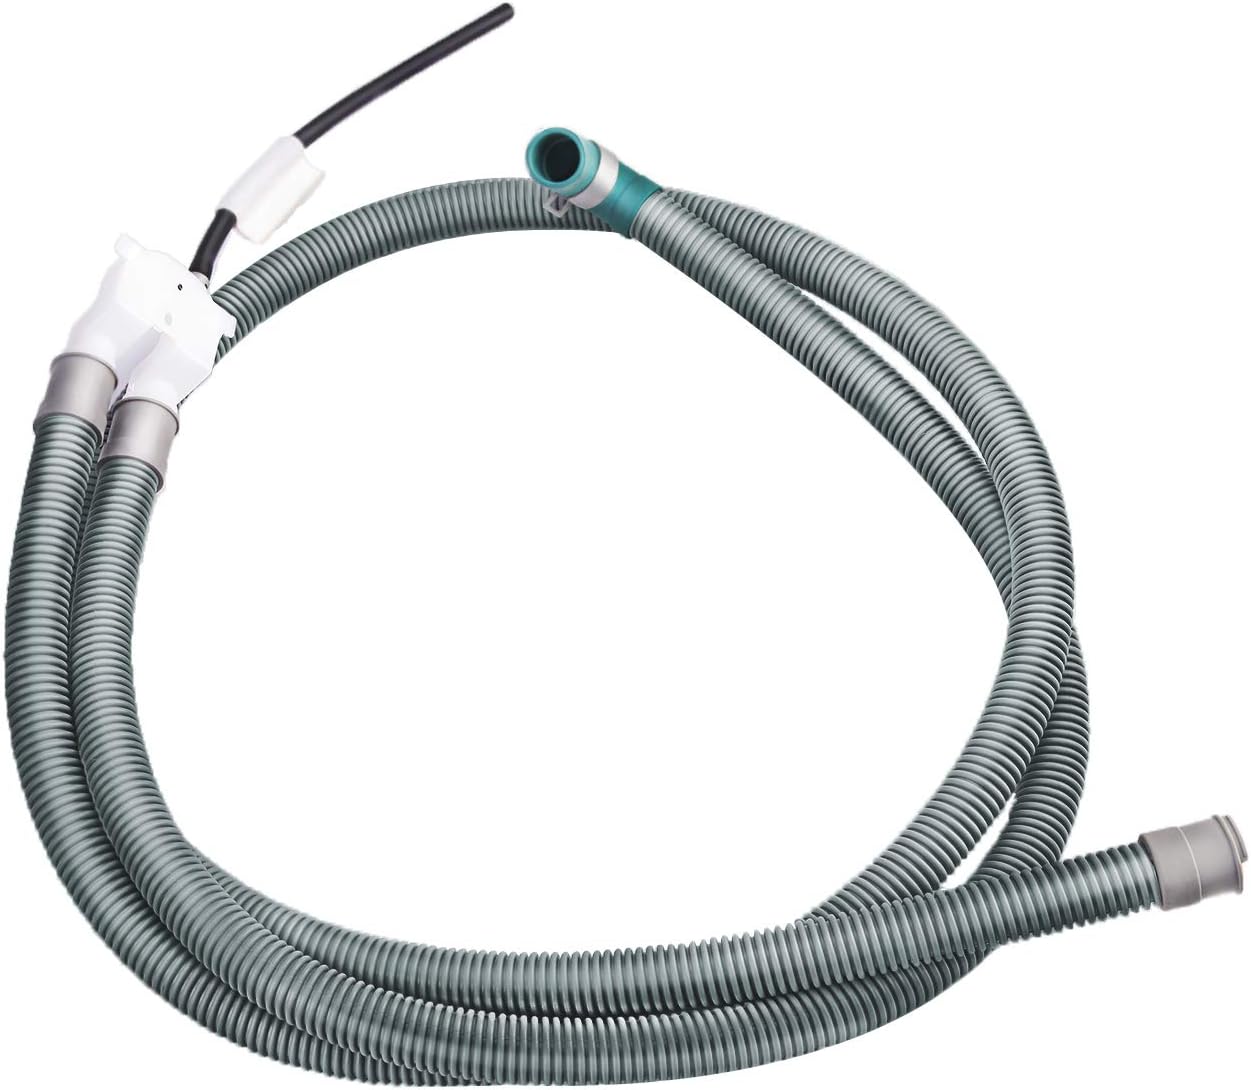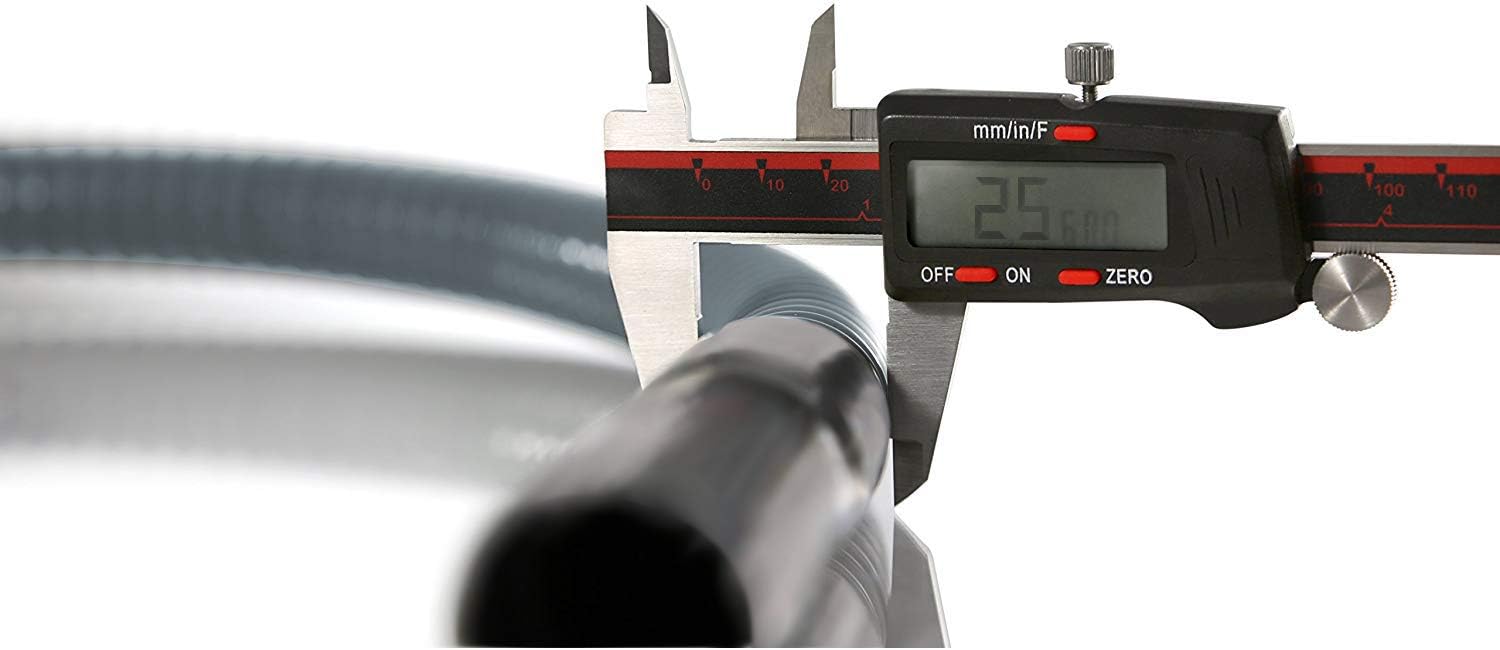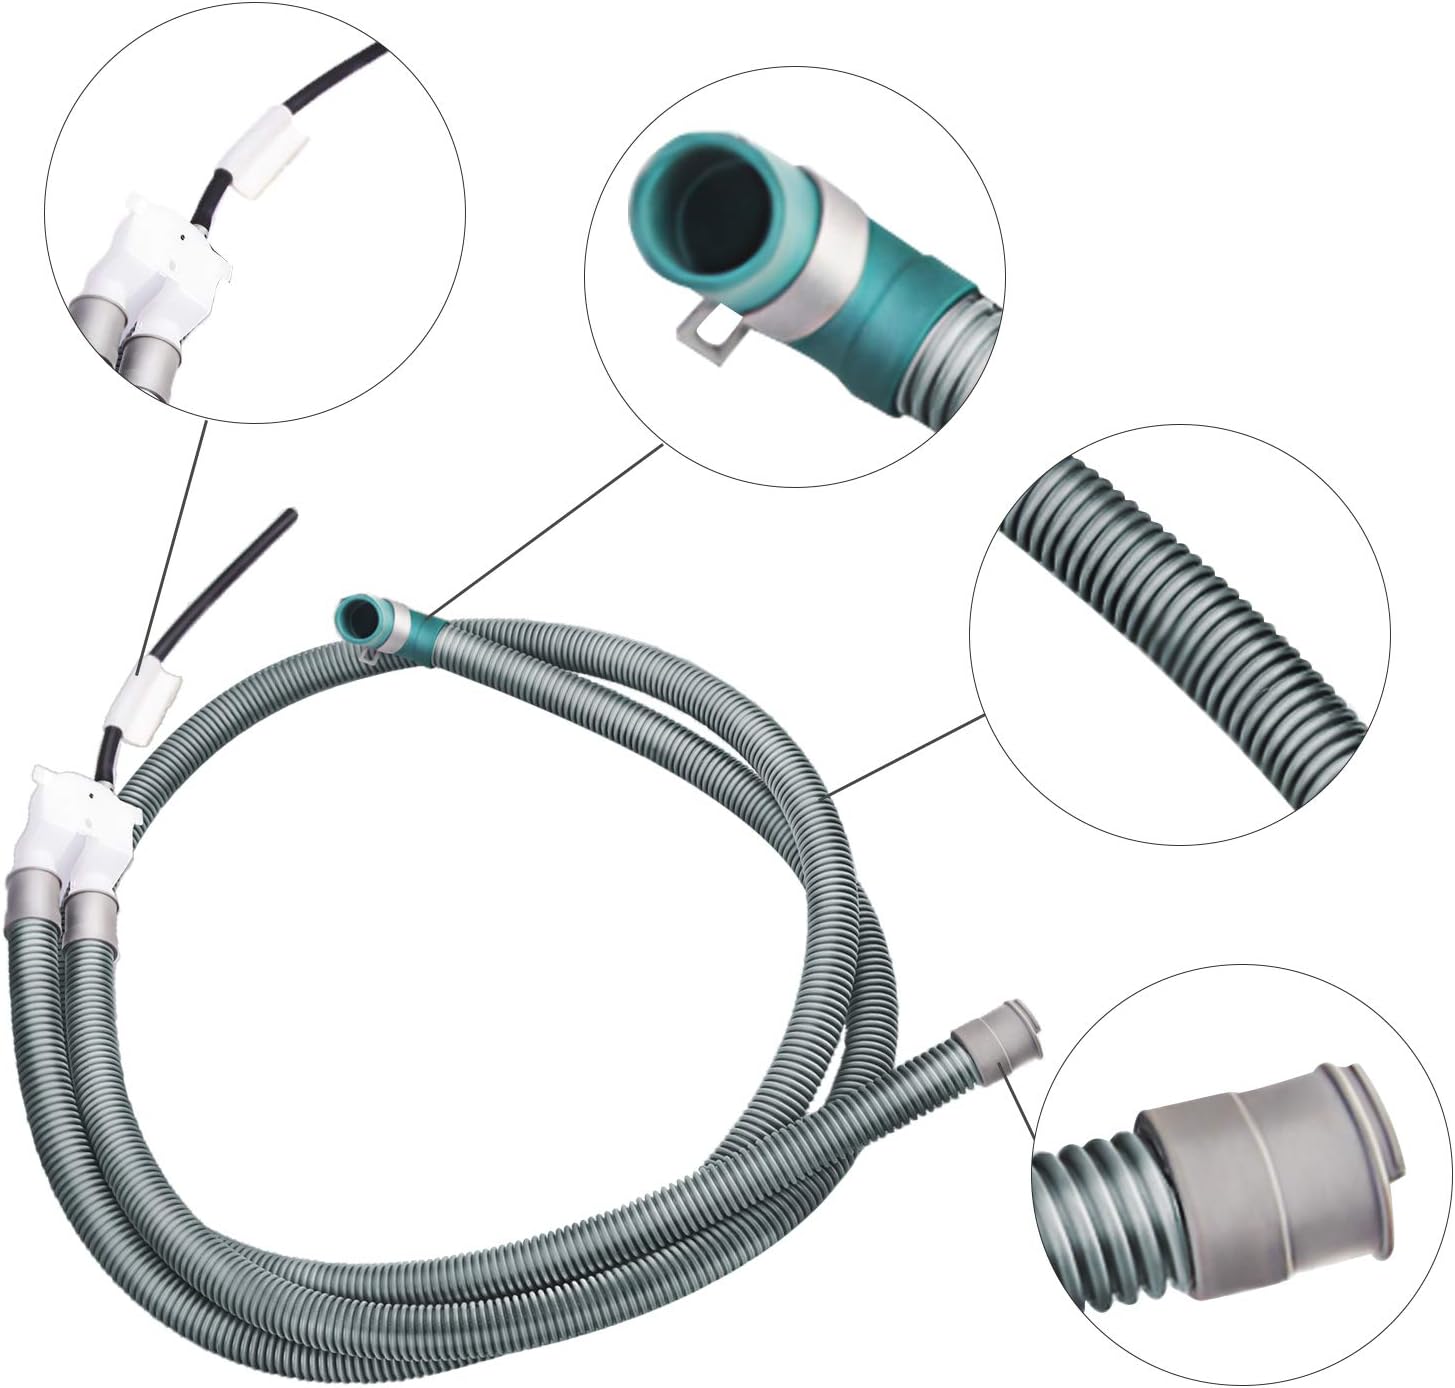
5215ER2002G Washing Machine Drain Hose Assembly, Replacement for LG and Kenmore AEM73773301, 5215ER2002Q, 1268108, 5215ER2002E, 5215ER2002N, 5215ER2002S, AH3527325, EA3527325, PS3527325, B00AH5ZAW6.
Category: Tools & Home Improvement
Known Applicable LG Models: WM2077CW, WM2277HW, CW2079CWD, CW2079CWN, WD1460FD, WM0001HTM, WM0001HTMA, WM0532HW, WM0642HS, WM0642HW, WM0742HGA, WM0742HWA, WM1811CW, WM1832CW, WM2011HW, WM2032HS, WM2032HW, WM2042CW, WM2050CW, WM2075CW, WM2101HW, WM2233HD, WM2233HS, WM2233HU, WM2233HW, WM2277HB, WM2277HS, WM2301HR, WM2301HW, WM2350HRC, WM2350HWC, WM2411HW, WM2432HW, WM2442HW, WM2450HRA, WM2455HG, WM2455HW, WM2487HRM, WM2487HRMA, WM2487HWM, WM2487HWMA, WM2487WHM, WM2496HSM, WM2496HWM, WM2497HWM, WM2497HWM, WM2501HVA, WM2501HWA, WM2601HL, WM2601HR, WM2601HW, WM2650HRA, WM2655HVA, WM2677HBM, WM2677HSM, WM2677HWM, WM2688HNM, WM2688HNMA, WM2688HWM, WM2688HWMA, WM2701HV, WM2801HLA, WM2801HRA, WM2801HWA, WM2901HVA, WM3001HPA, WM3001HRA, WM3001HWA, WM3070HRA, WM3070HWA, WM3150HVC, WM3150HWC, WM3250HRA, WM3250HVA, WM3250HWA, WM3360HRCA, WM3360HVCA, WM3360HWCA, WM3370HRA, WM3370HVA, WM3370HWA, WM3470HVA, WM3470HWA, WM3485HWA, WM3550HVCA, WM3550HWCA, WM3570HVA, WM3570HWA, WM3632HW, WM3677HW, WM3875HVCA, WM3875HWCA, WM3885HCCA, WM3885HWCA, WM3987HW, WM3988HWA, WM3997HWA, WM4070HVA, WM4070HWA, WM4270HVA, WM4270HWA, WM5000HWA. Known Applicable Kenmore Models: 79640021900, 79640272800, 79640272900, 79640311900, 79640318900, 79640441900, 79640448900, 79640512900, 79640518900, 79641022900, 79641028900, 79641029900, 79641532110, 79641538110, 79641542110, 79641548110, 79641549110, 79641722010, 79641728010, 79641728900, 79642192900, 79642198900, 79642199900, 79648842800, 79648852800.
Features: ✅COMPONENTS - 5215ER2002G Washing Machine Drain Hose Assembly. | ✅APPLICATION - LG and Kenmore Brands Washing Machines. | ✅QUALITY - Quality to Meet / Beyond the Original Parts to Well-Tested. | ✅BE RELIEVED - Refund or Replacement At Any Time Within 1 Year. | ✅MODELS - Applicable Models Please Refer to Product Description.